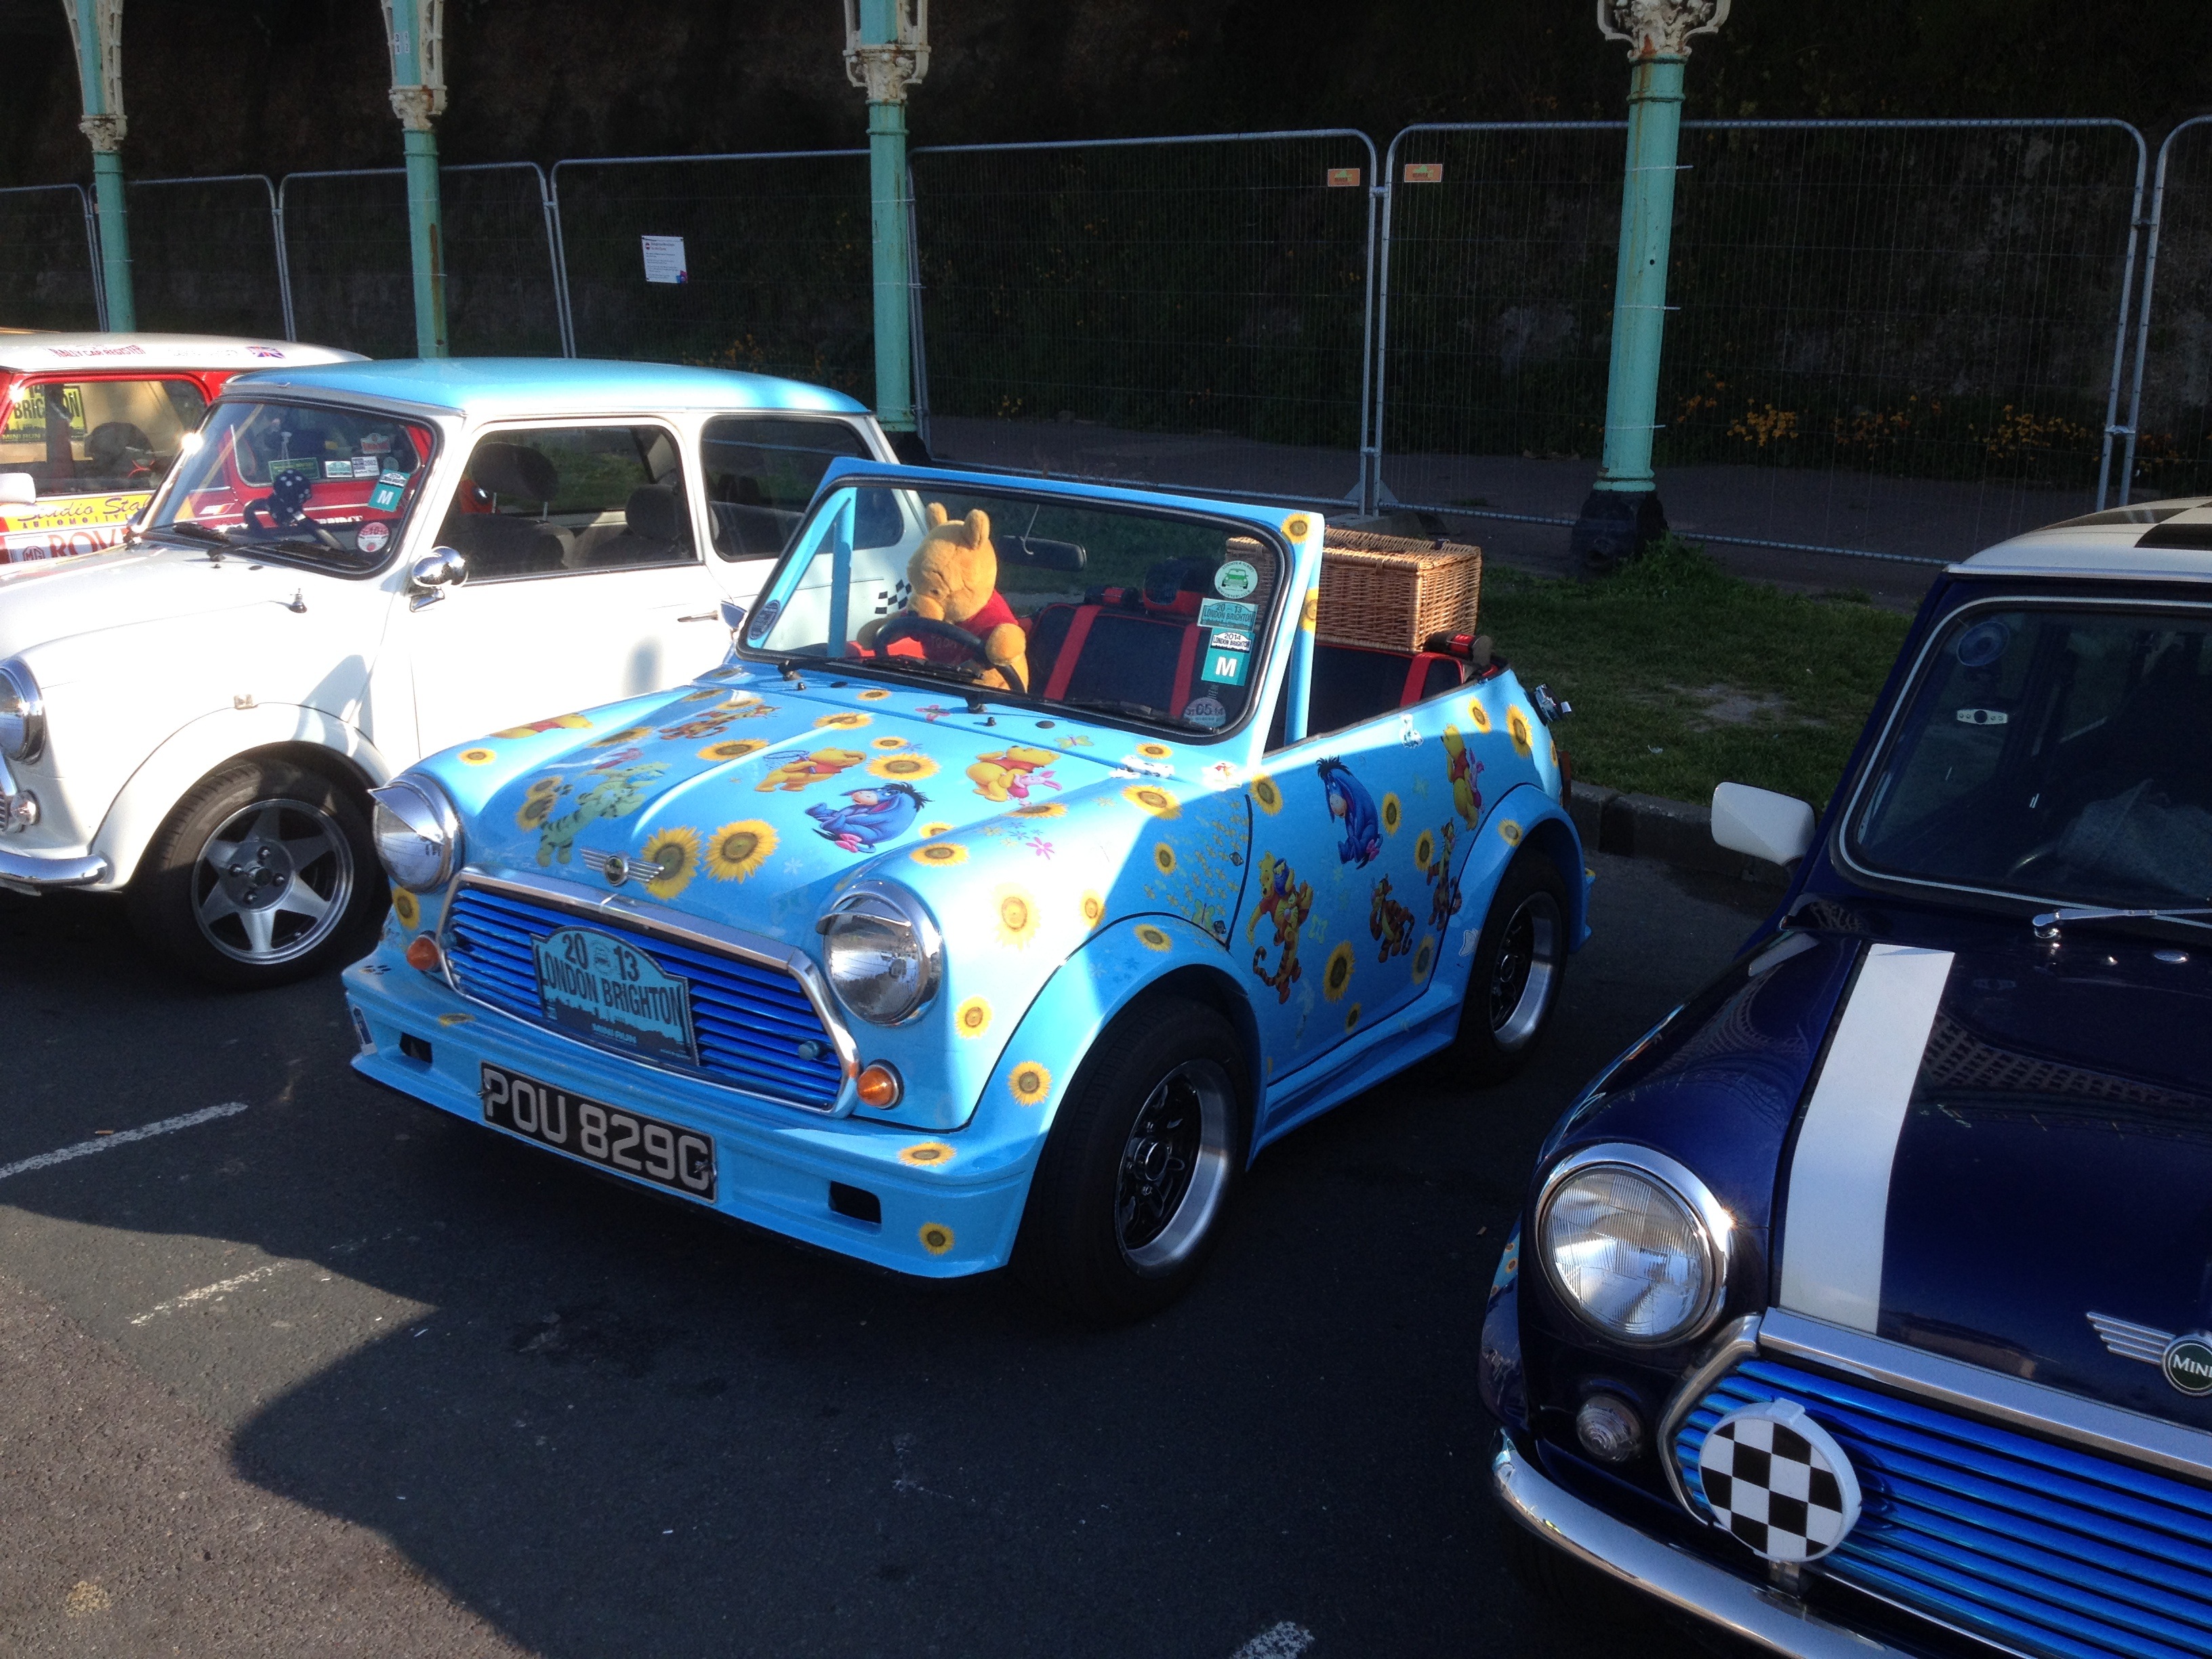
car, vehicle, motor vehicle, mini cooper, mini, mini car, city car, land vehicle, automobile make, compact car, family car, subcompact car, car rally, london to brighton race, cute mini, short mini, classic mini show